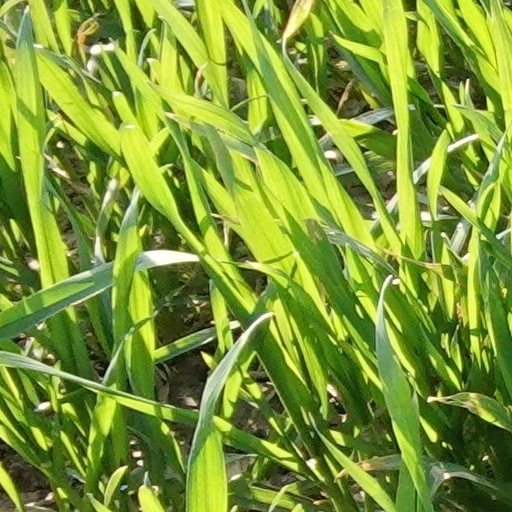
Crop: wheat